The Governess; or, The Little Female Academy

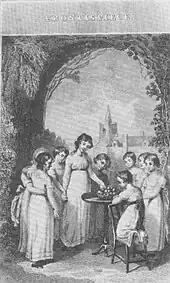
Frontispiece to Mrs Sherwood's 1820 revised edition of "The Governess"

"The Governess, or The Little Female Academy" is a book about a boarding school run by Mrs Teachum. The story takes place over ten days, not including some initial background information and an epilogue. On each day except for the first, all or part of a text is read aloud to students by Miss Jenny Peace. Afterwards one or more of the pupils is physically described, followed by an account of their life story. These are written to appear as if spoken by each girl and recorded by Miss Jenny. Each session of reading is capped by an appearance from Mrs Teachum, who explains the lesson to be learnt from each experience. Emphasis is given to the importance of reading and to reflecting on the reading.